Union Airways of New Zealand

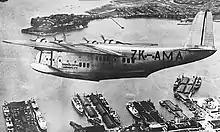
"Aotearoa" April 1940

Union Airways purchased three four-engined De Havilland DH86 airliners which could carry from ten to fourteen passengers together with ample mail and baggage space. Delivery took place in September and October and they entered service in December 1935 cruising at 145 to 150 miles per hour.